1928 Tour de France, Stage 12 to Stage 22

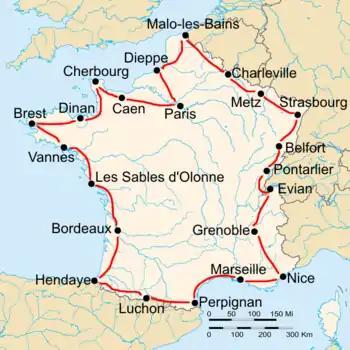
Route of the 1928 Tour de France

The 1928 Tour de France was the 22nd edition of the Tour de France, one of cycling's Grand Tours. The Tour began in Paris with a team time trial on 17 June, and Stage 12 occurred on 2 July with a mountainous stage from Marseille. The race finished in Paris on 15 July.